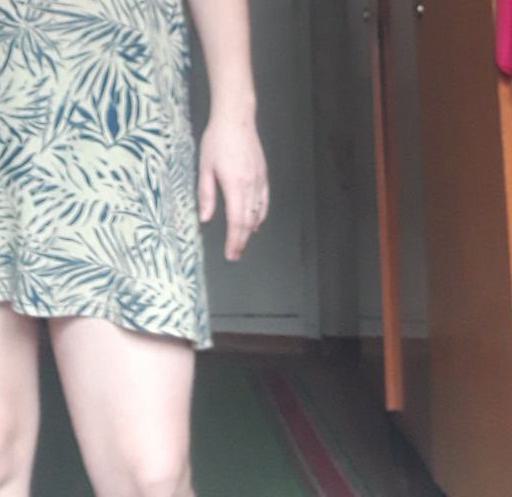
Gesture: no_gesture